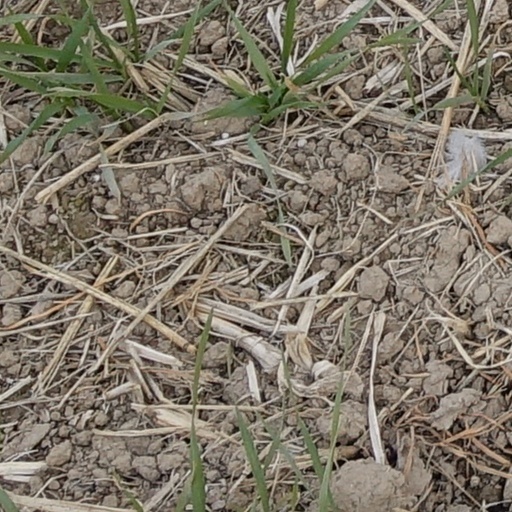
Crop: wheat